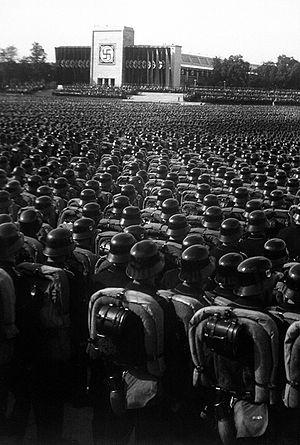
Avant la Seconde Guerre mondiale, appel de soldats allemands faisant partie de la SA (Sturmabteilung), de la SS (Schutzstaffel) ou de la NSKK (Nationalsozialistisches Kraftfahrkorps). Photo prise à Nuremberg le 9 novembre 1935.